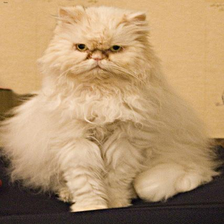
Species: cat
Breed: Persian